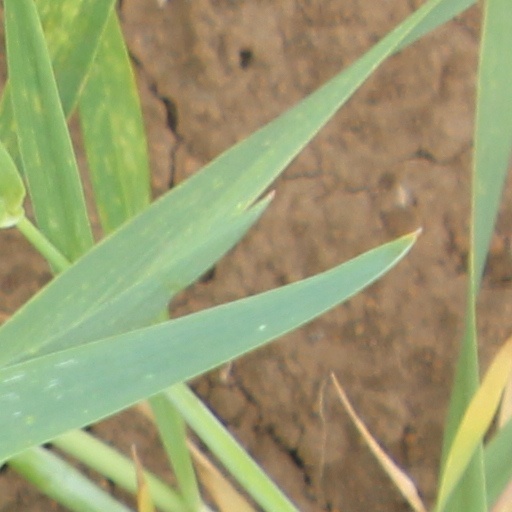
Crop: wheat